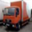
Label: truck